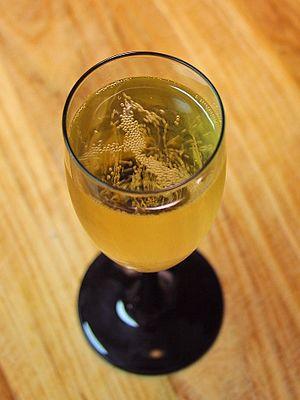
Le champagne, également appelé vin de Champagne, est un vin effervescent français protégé par une appellation d'origine contrôlée dont la réglementation a nécessité plusieurs siècles de gestation. Son nom vient de la Champagne, une région du nord-est de la France. La délimitation géographique, les cépages, les rendements et l'ensemble de l'élaboration du champagne sont les principales spécificités de l'appellation.